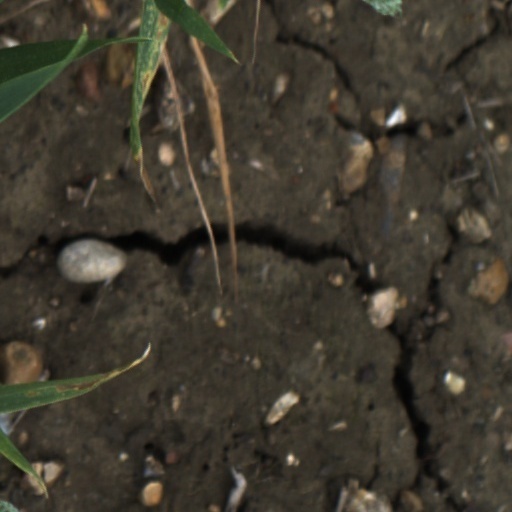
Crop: wheat